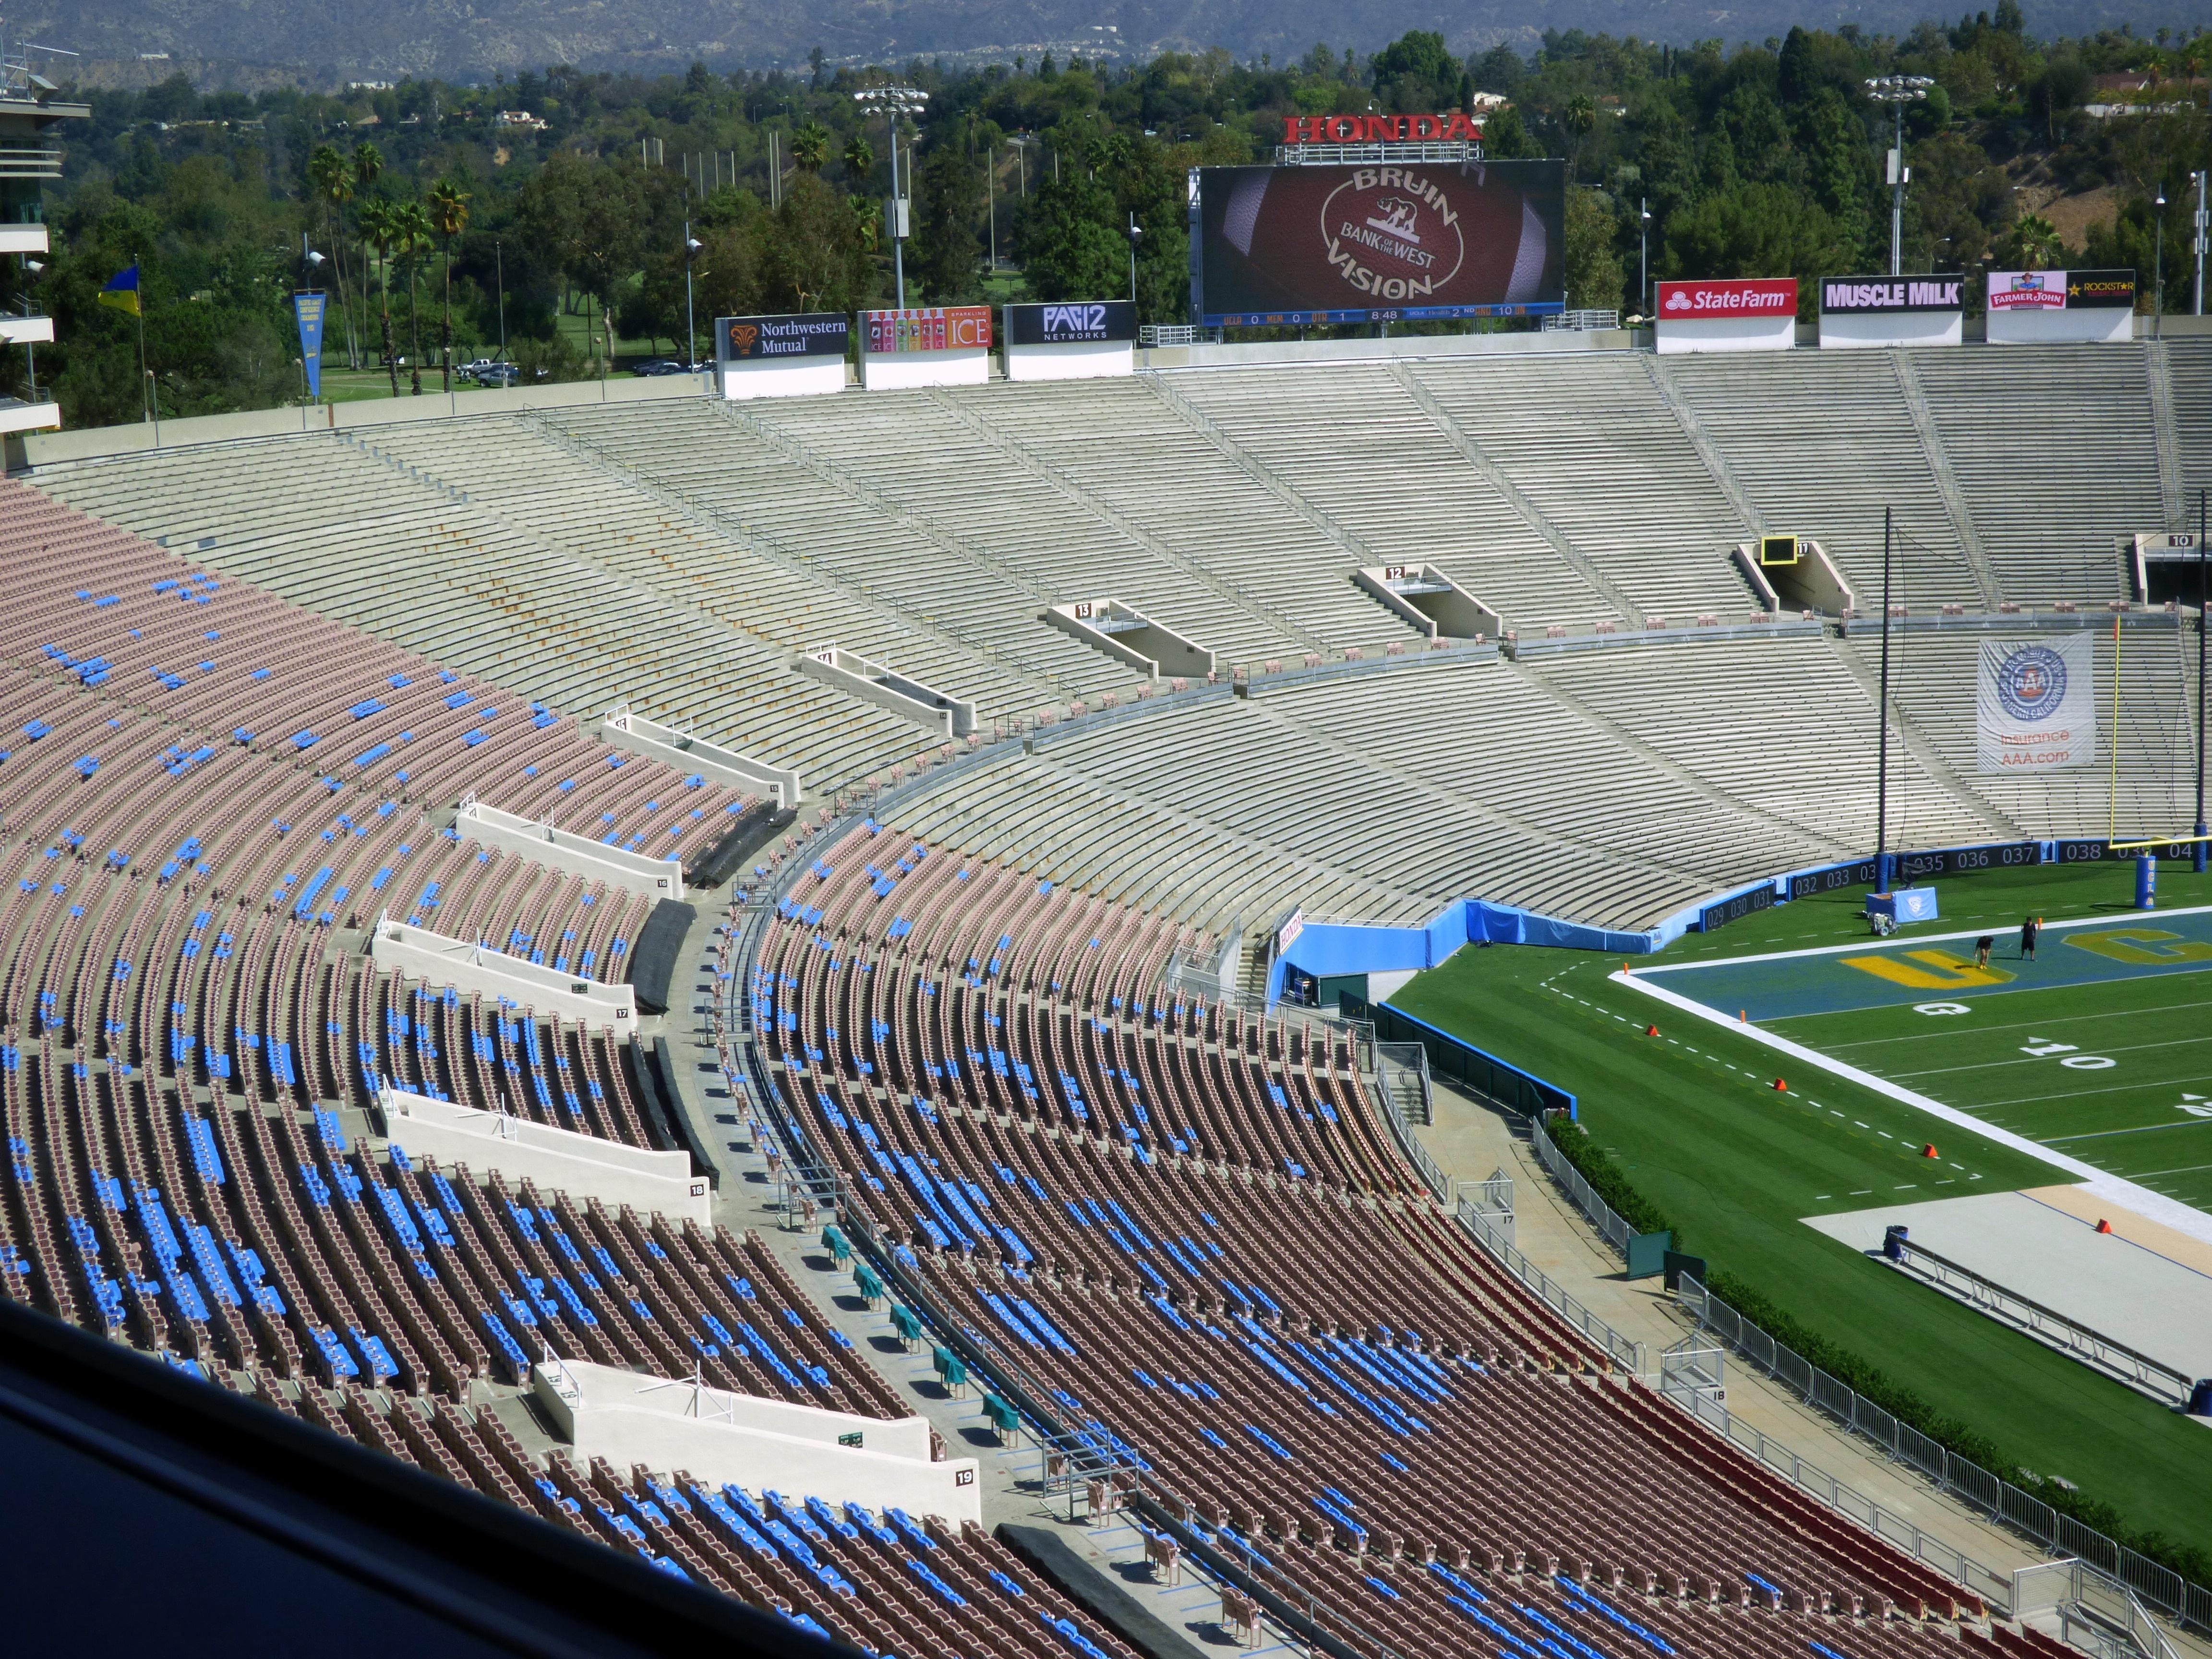
structure, game, rose, decoration, spectator, entrance, football, stadium, baseball field, turf, arena, team, race track, bleachers, pasadena, baseball park, ucla, rose bowl, football party, pac 12, geographical feature, sport venue, soccer specific stadium